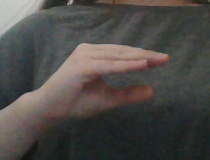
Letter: jeem